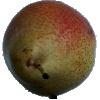
Label: Pear Forelle 1